Misfits of Science

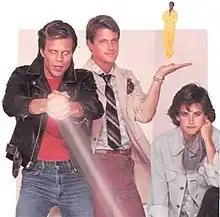

Misfits of Science is an American science fiction comedy-drama television series created by James D. Parriott that aired on NBC from October 4, 1985, to February 21, 1986.